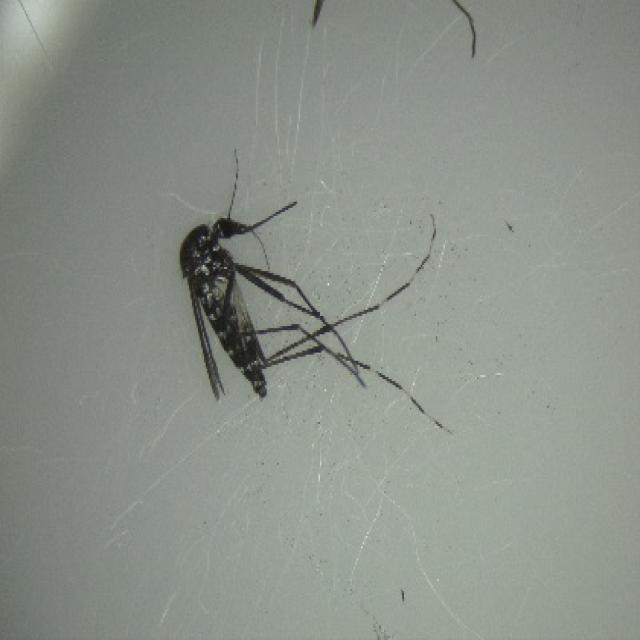
Species: aedes_albopictus